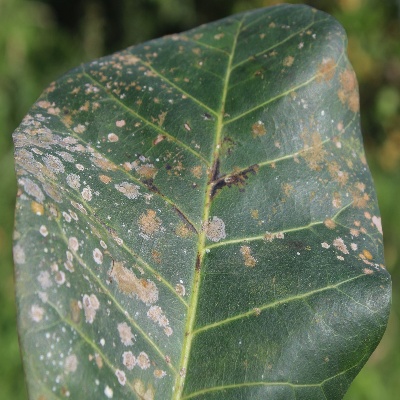
Crop: Cashew
Condition: red rust